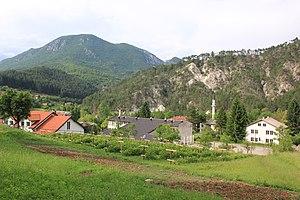
Glavatičevo est un village de Bosnie-Herzégovine. Il est situé dans la municipalité de Konjic, dans le canton d'Herzégovine-Neretva et dans la Fédération de Bosnie-et-Herzégovine. Selon les premiers résultats du recensement bosnien de 2013, il compte 194 habitants.